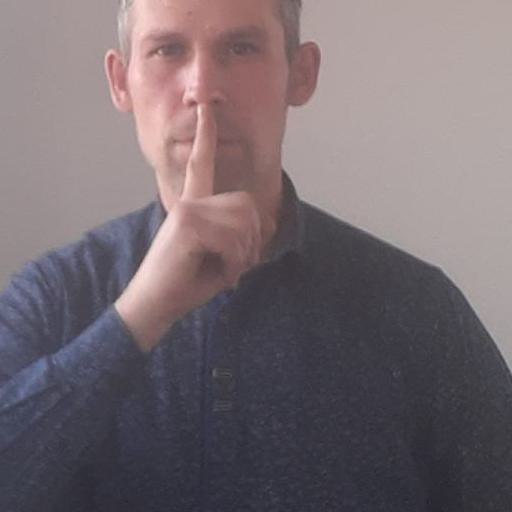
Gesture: mute